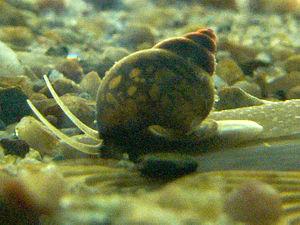
Le Needien est un terme stratigraphique ayant été utilisé pour définir un niveau géologique néerlandais. Ce niveau, qui fait partie de l'étage géologique du Pléistocène moyen, est précédé par le Drenthien et remplacé par le Taxandrien. Son stratotype a été déterminé d'après les argiles contenues dans une carrière de Needse Berg, un site localisé dans le village de Neede, commune de Berkelland, province Gueldre. Ces gisements comportent notamment des fossiles de Viviparus diluvianus et d'autres espèces de mollusques éteintes telles que la Parafossarulus crassitesta.